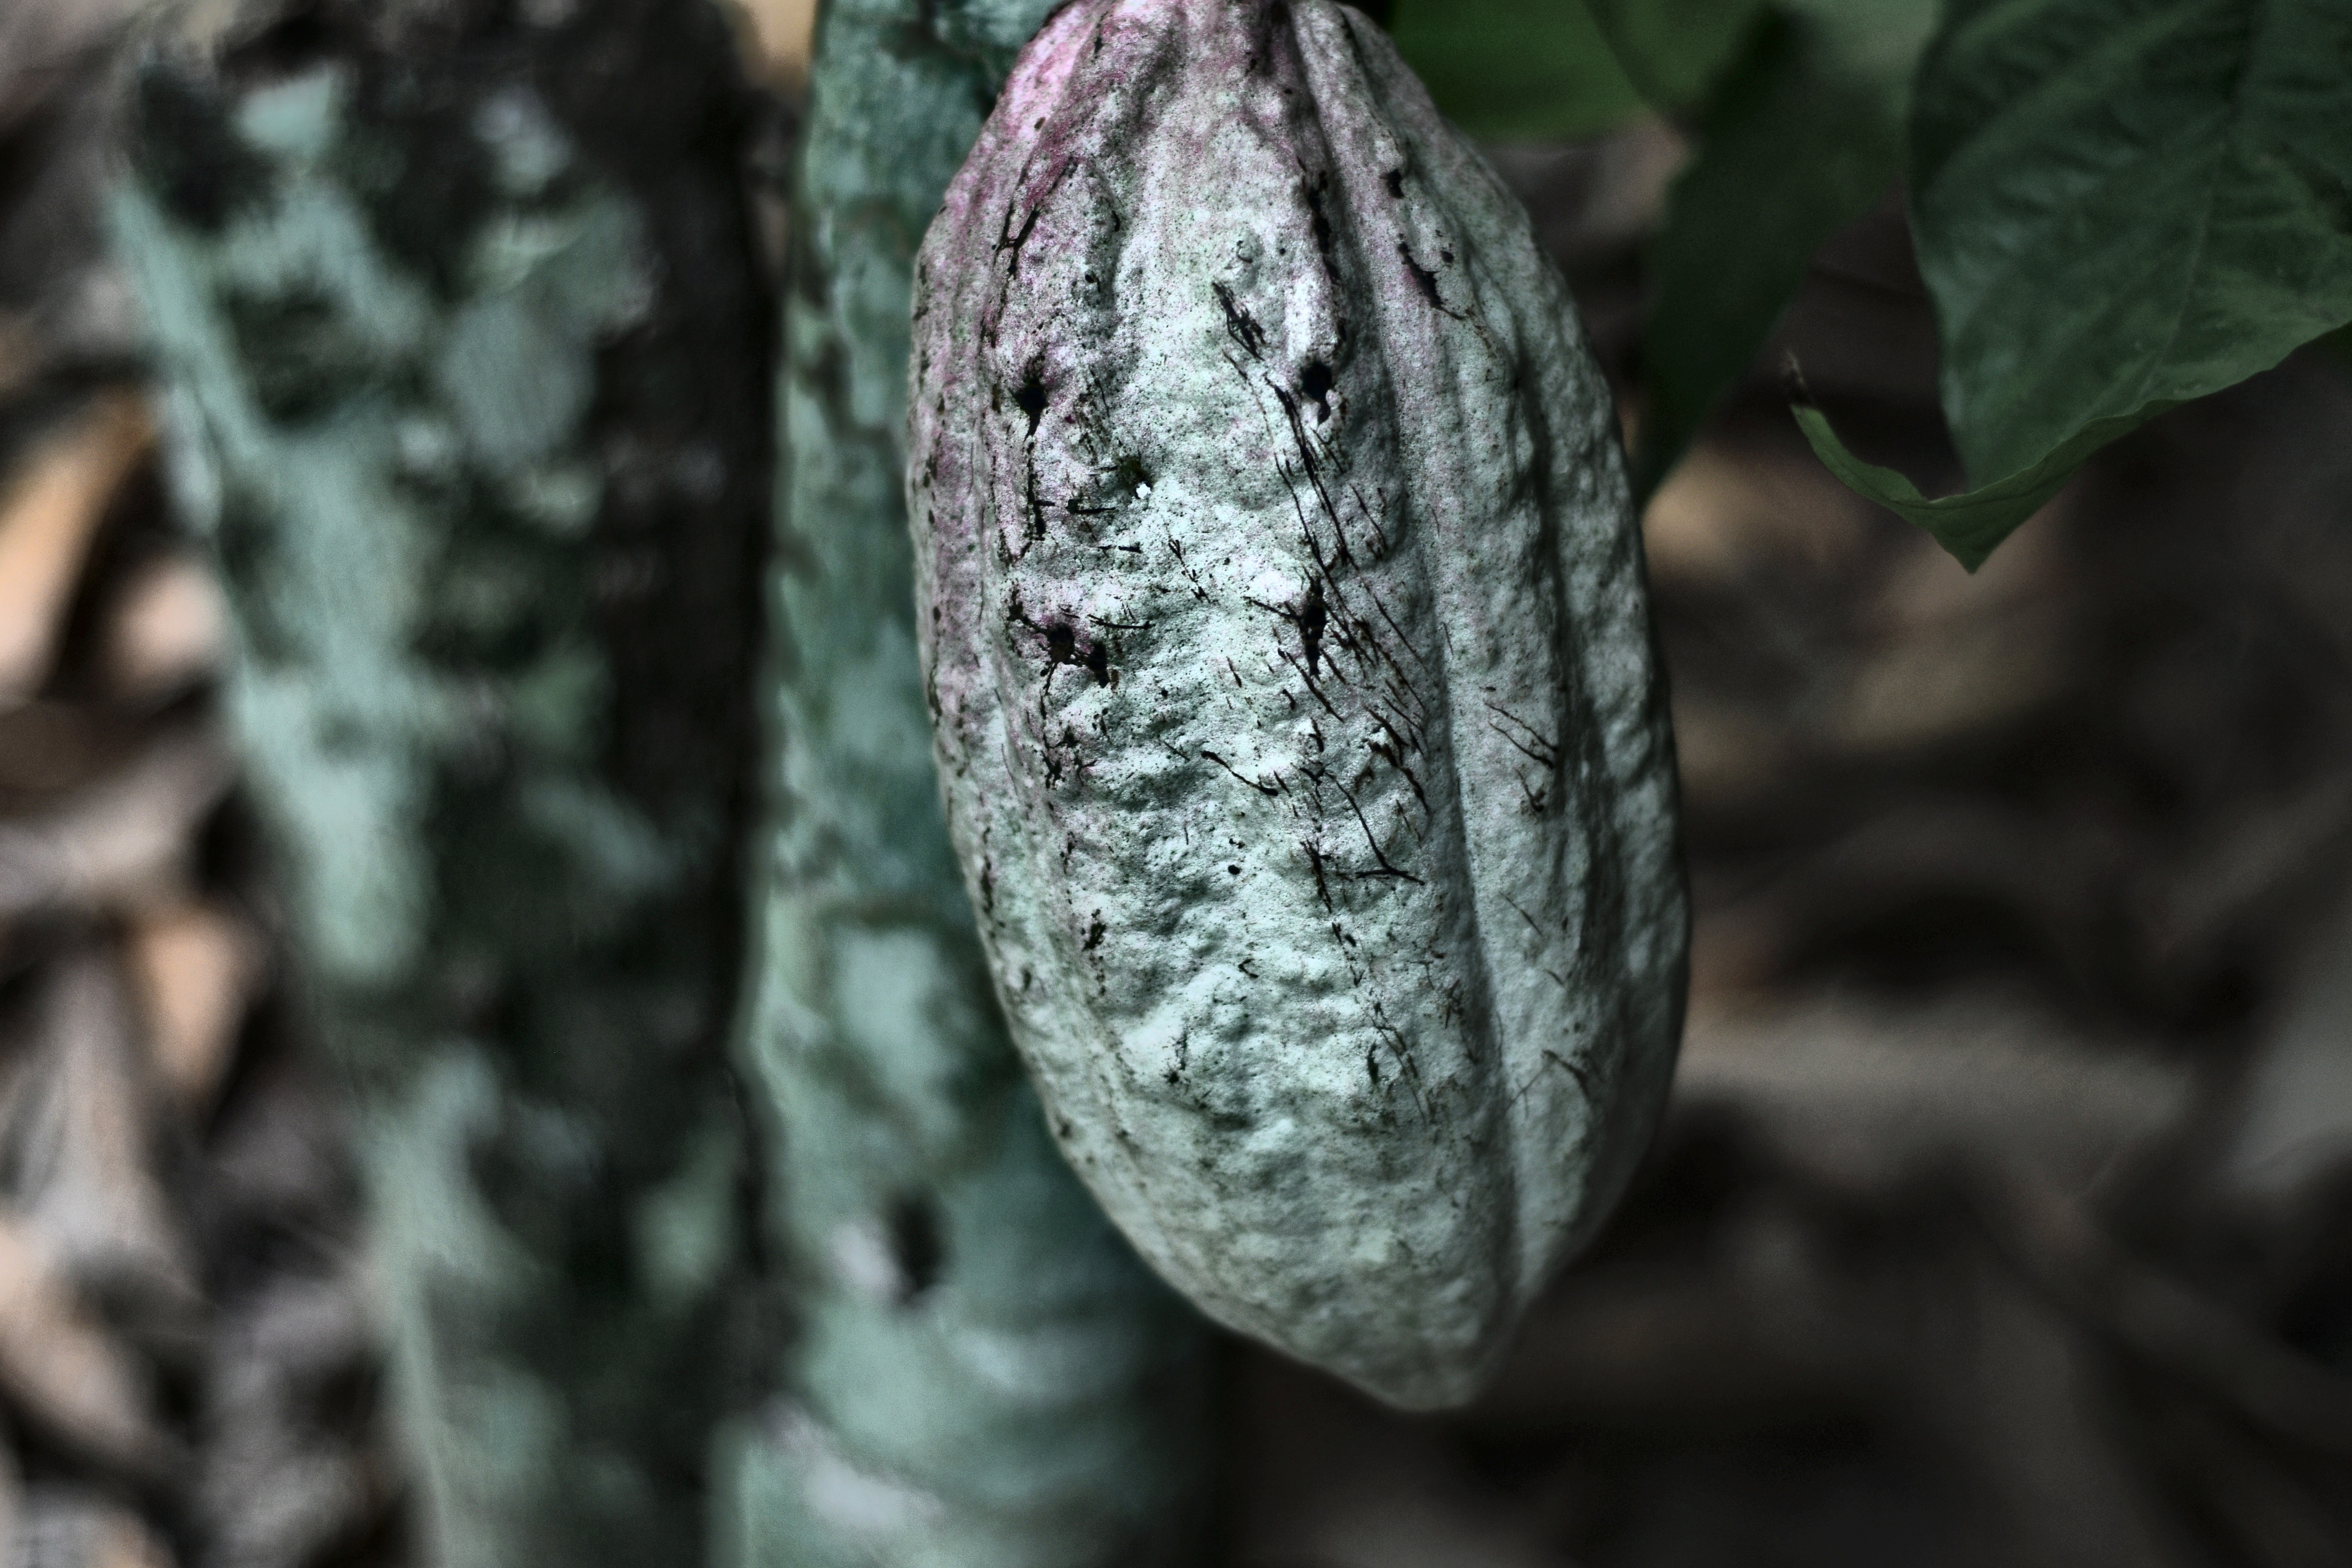
Maturity: unmature
Variety: Guiana